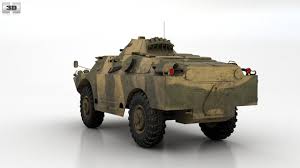
Label: BRDM